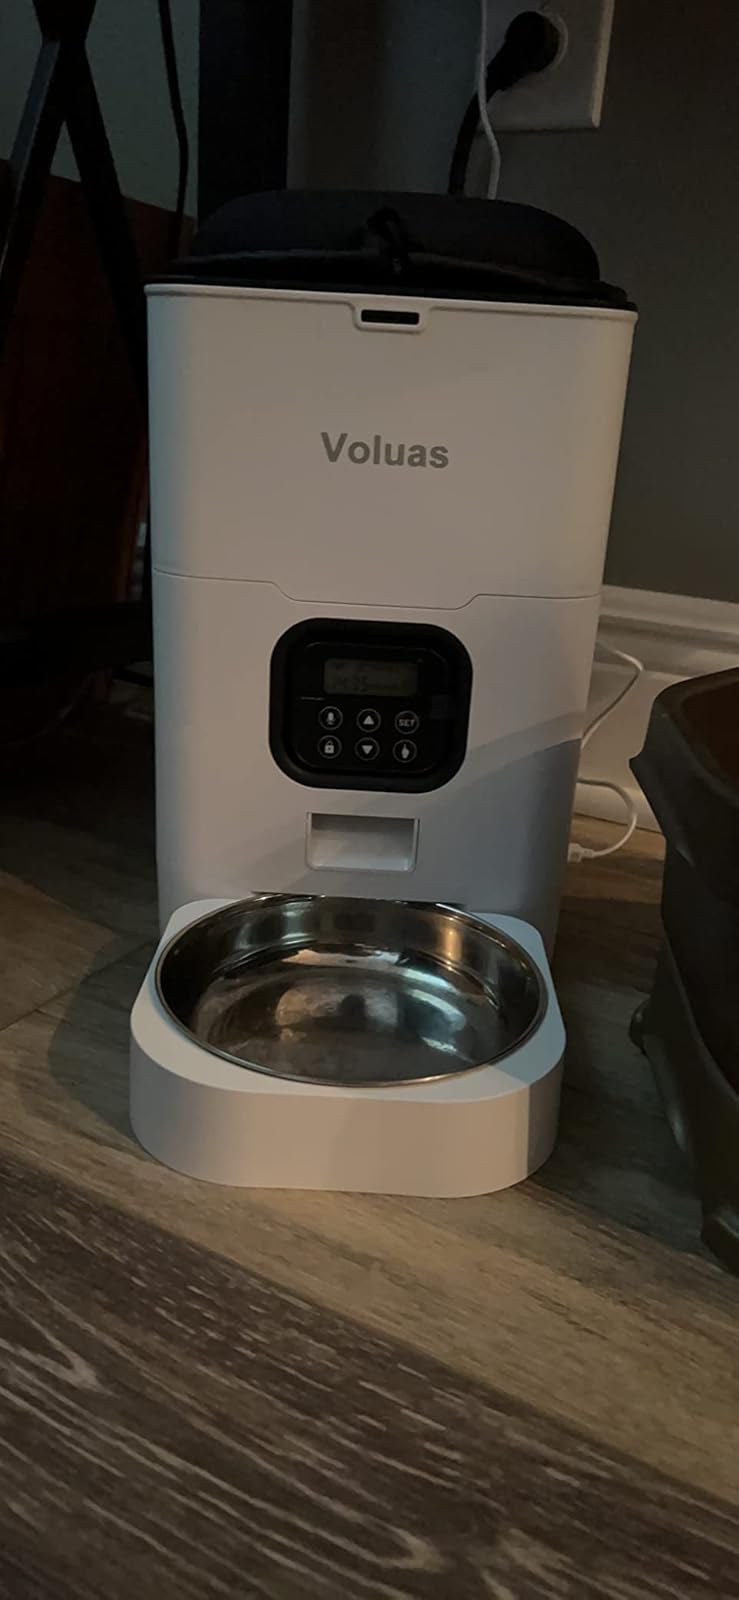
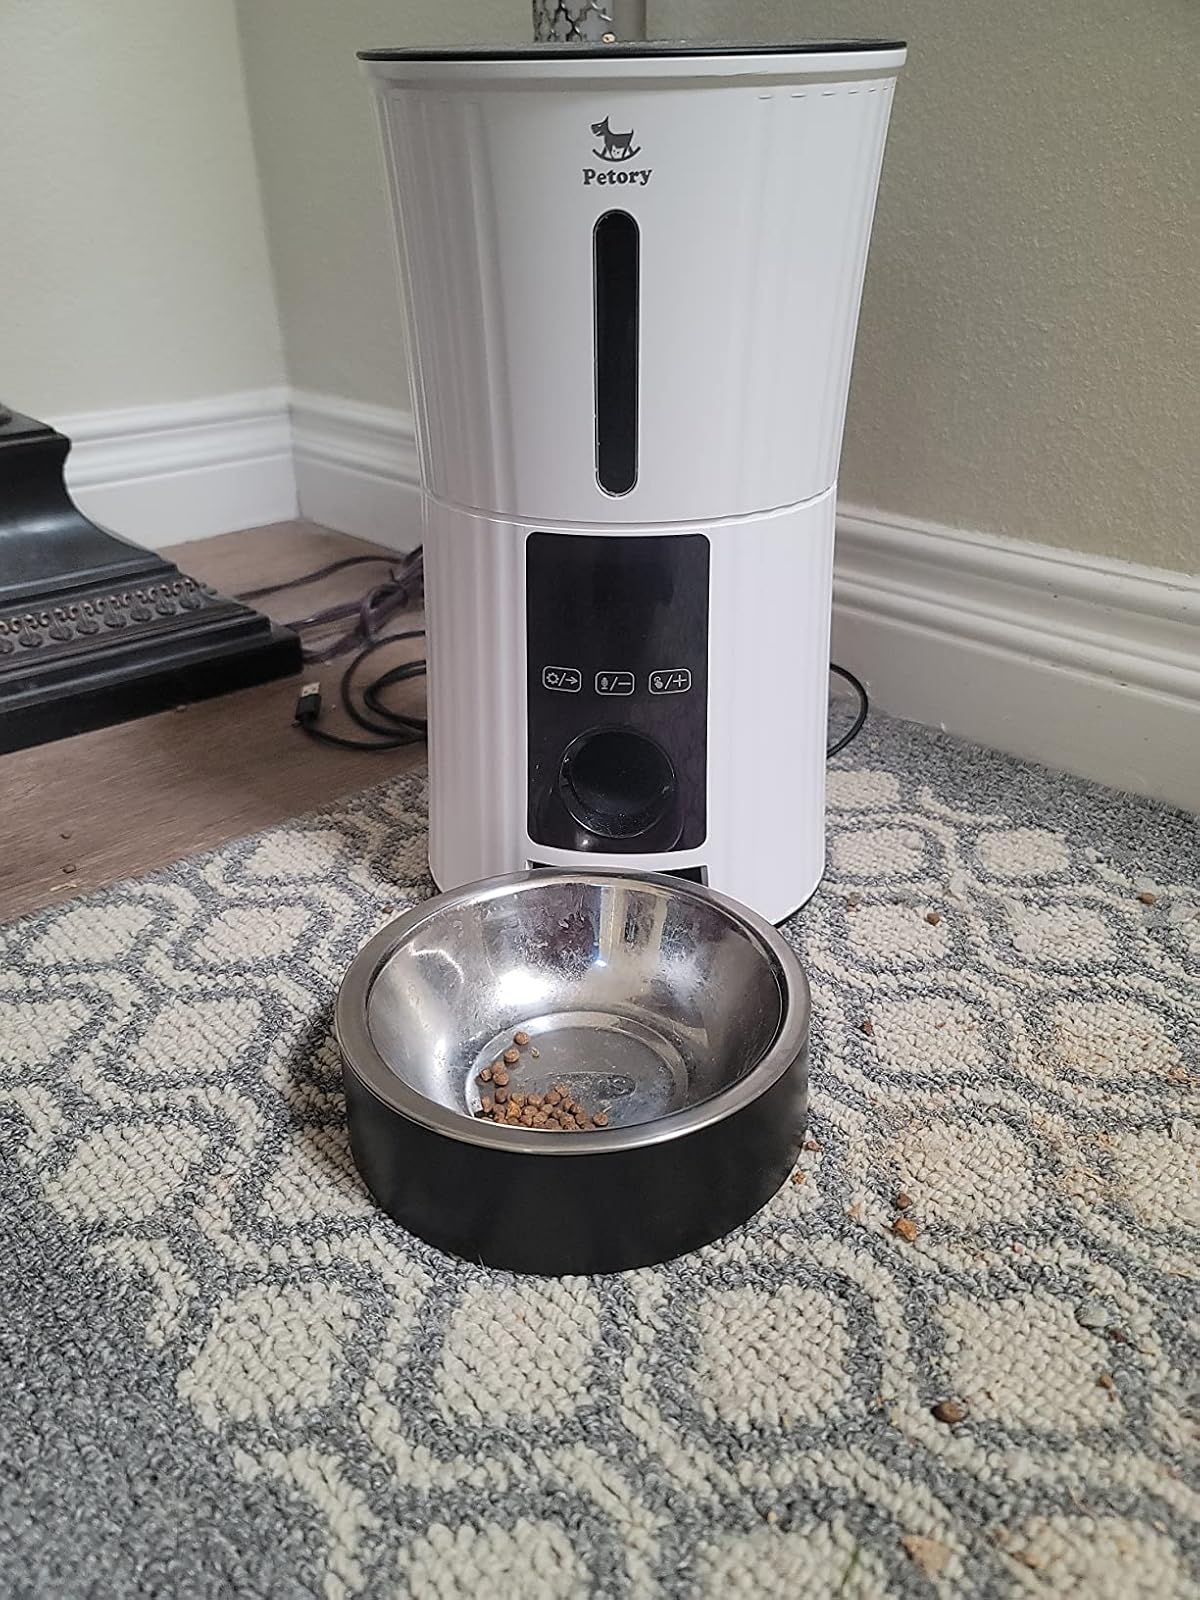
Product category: items_feeder
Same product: no